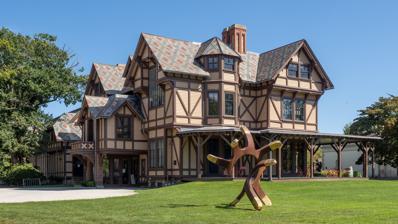
Building: Newport Art Museum
Country: United States of America
Year built: 1912
For the museum in Wales, see Newport Museum . 41°29′08″N 71°18′30″W / 41.485534°N 71.308221°W / 41.485534; -71.308221 The John N. A. Griswold House , designed by architect Richard Morris Hunt , was purchased in 1915 and converted into an art gallery. The museum's Morris/Cushing Gallery was built in 1919 and designed by architects Delano & Aldrich . The Newport Art Museum , founded in 1912 as the Art Association of Newport, is located at 76 Bellevue Avenue in Newport, Rhode Island . The museum operates a gallery in the John N. A. Griswold House , a National Historic Landmark that is one of the first American Stick Style buildings. It was designed by the noted American architect, Richard Morris Hunt in 1864 and one was one of his first commissions in Newport. The museum purchased the house in 1915. The museum's second gallery space was built in 1919 and was designed by Delano & Aldrich .  Dedicated to the memory of the artist Howard Gardiner Cushing, the museum added the Sarah Rives lobby and Morris Gallery to the building in 1990. The museum's school is the Coleman Center for Creative Studies at 26 Liberty Street. History The Museum has its origin in the Art Association of Newport, which later became the Newport Art Association.  It is one of the oldest continuously operating art associations in the United States. The association started during the art colony and Impressionist movements and was connected to the New York art scene. In 1916 the Association acquired the Griswold House to use as a gallery. Today the museum has many notable works particularly from Rhode Island and New England artists, including William Trost Richards , John Frederick Kensett , John La Farge , Gilbert Stuart , and Catharine Morris Wright as well as many contemporary artists. 2024 Staffing Changes In the summer of 2024, the museum eliminated four positions leaving it without a full time curator on staff. Representatives stated plans to switch to a guest curator approach for its exhibitions. Spokespeople for the Independent Curators International and the American Alliance of Museums raised concerns about the museum's practices in response to these changes. As of October 18, 2024, there were no longer any curatorial department staff listed on the museum's staff page. References